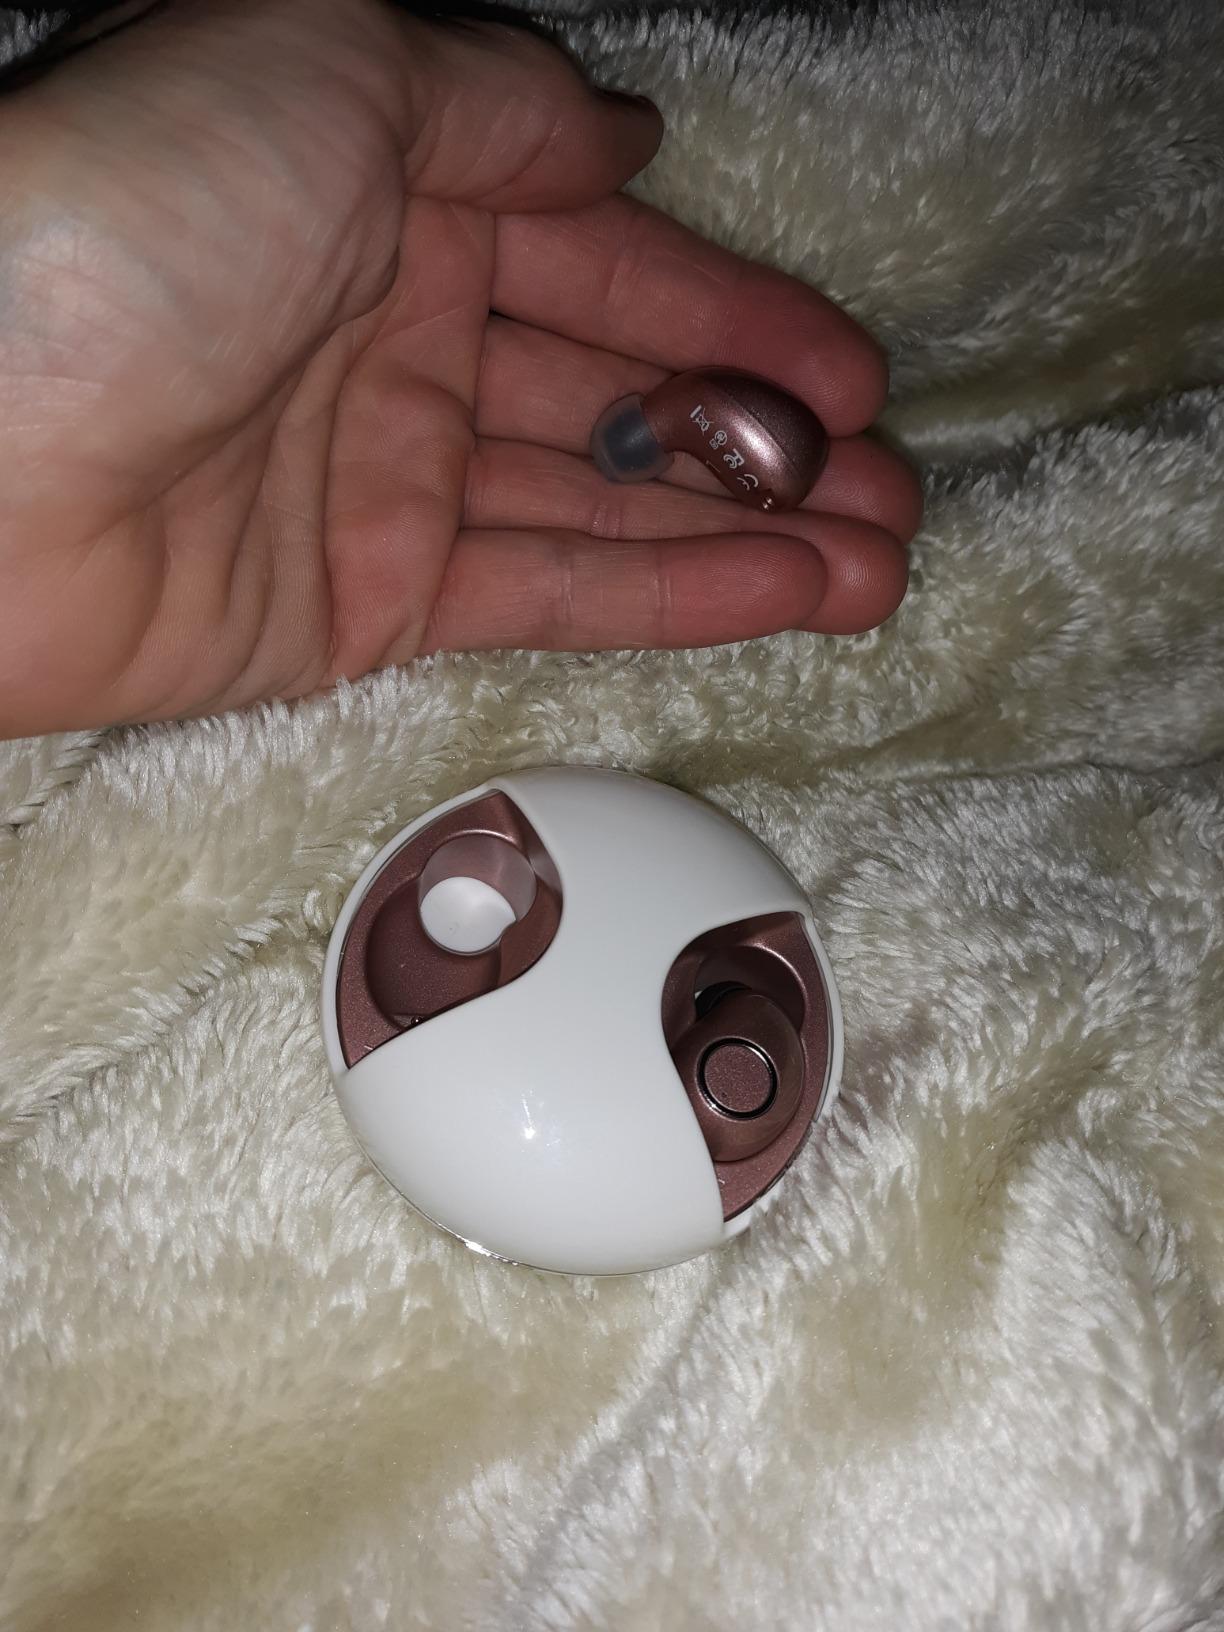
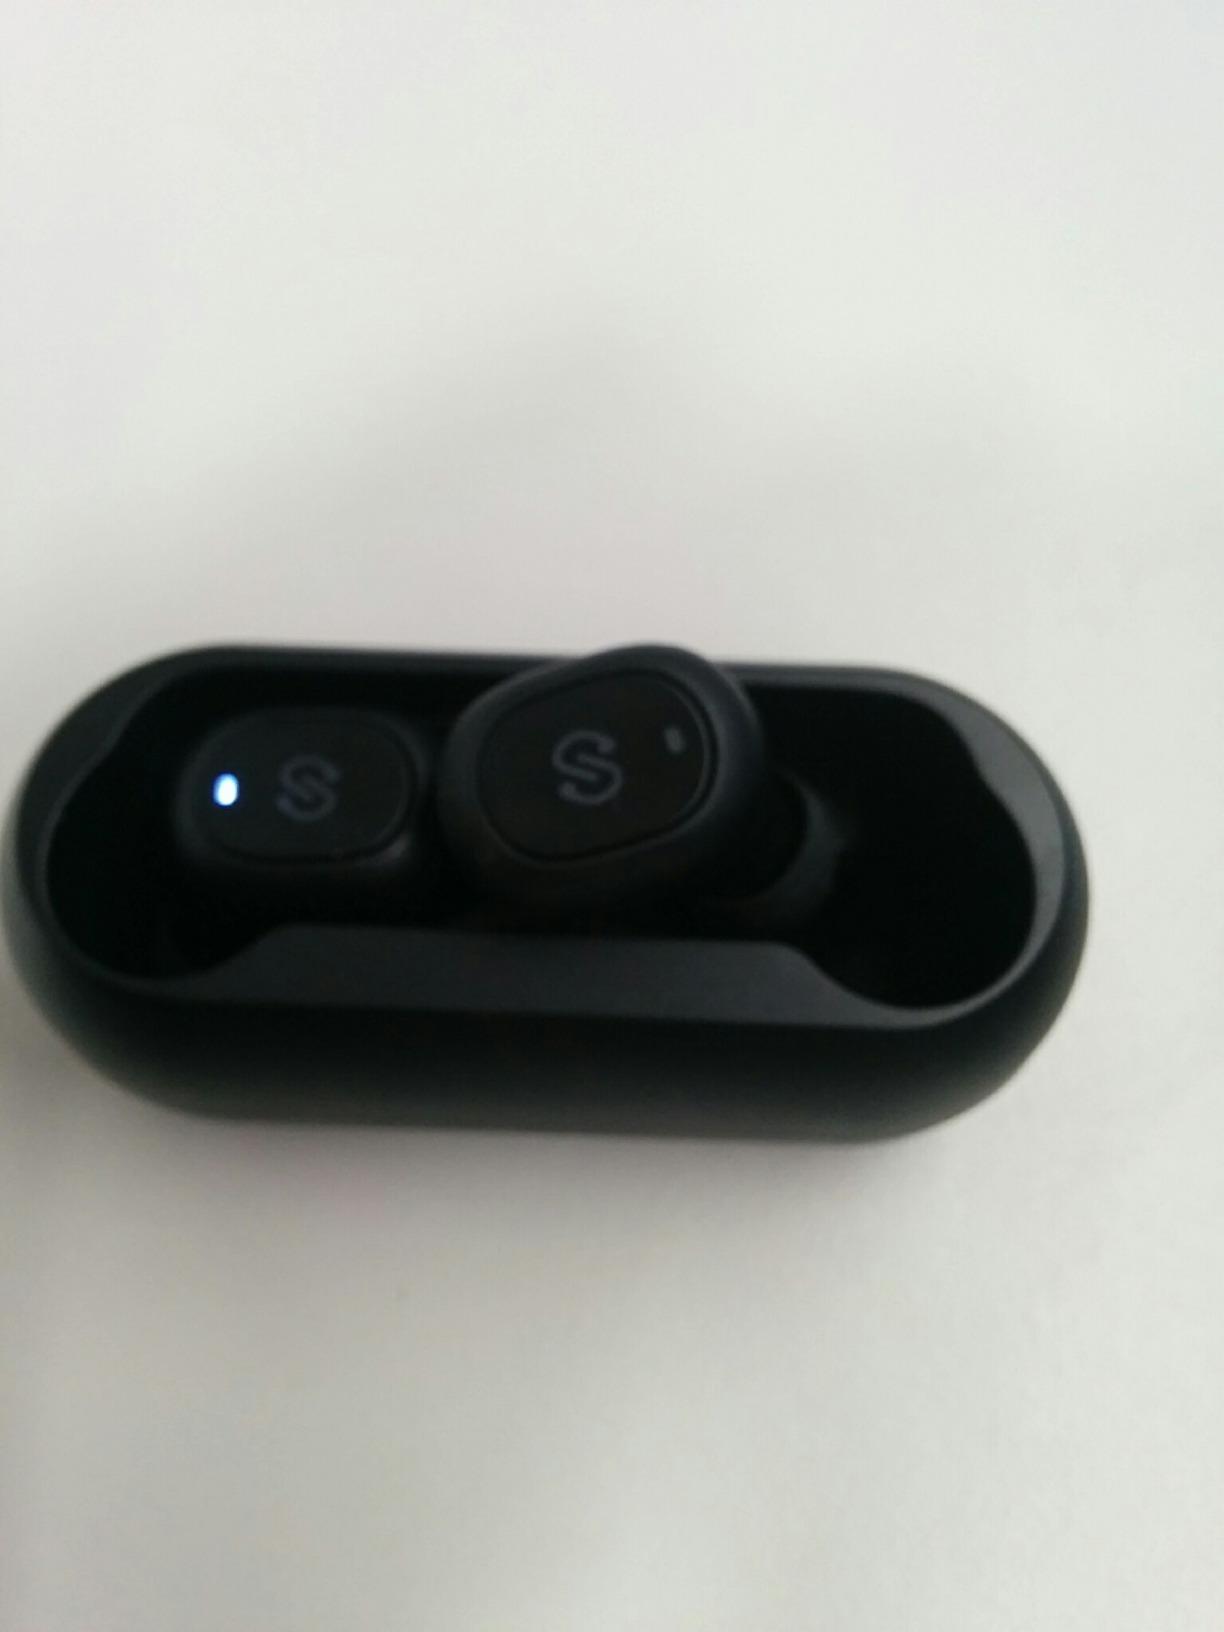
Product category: earbuds
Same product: no